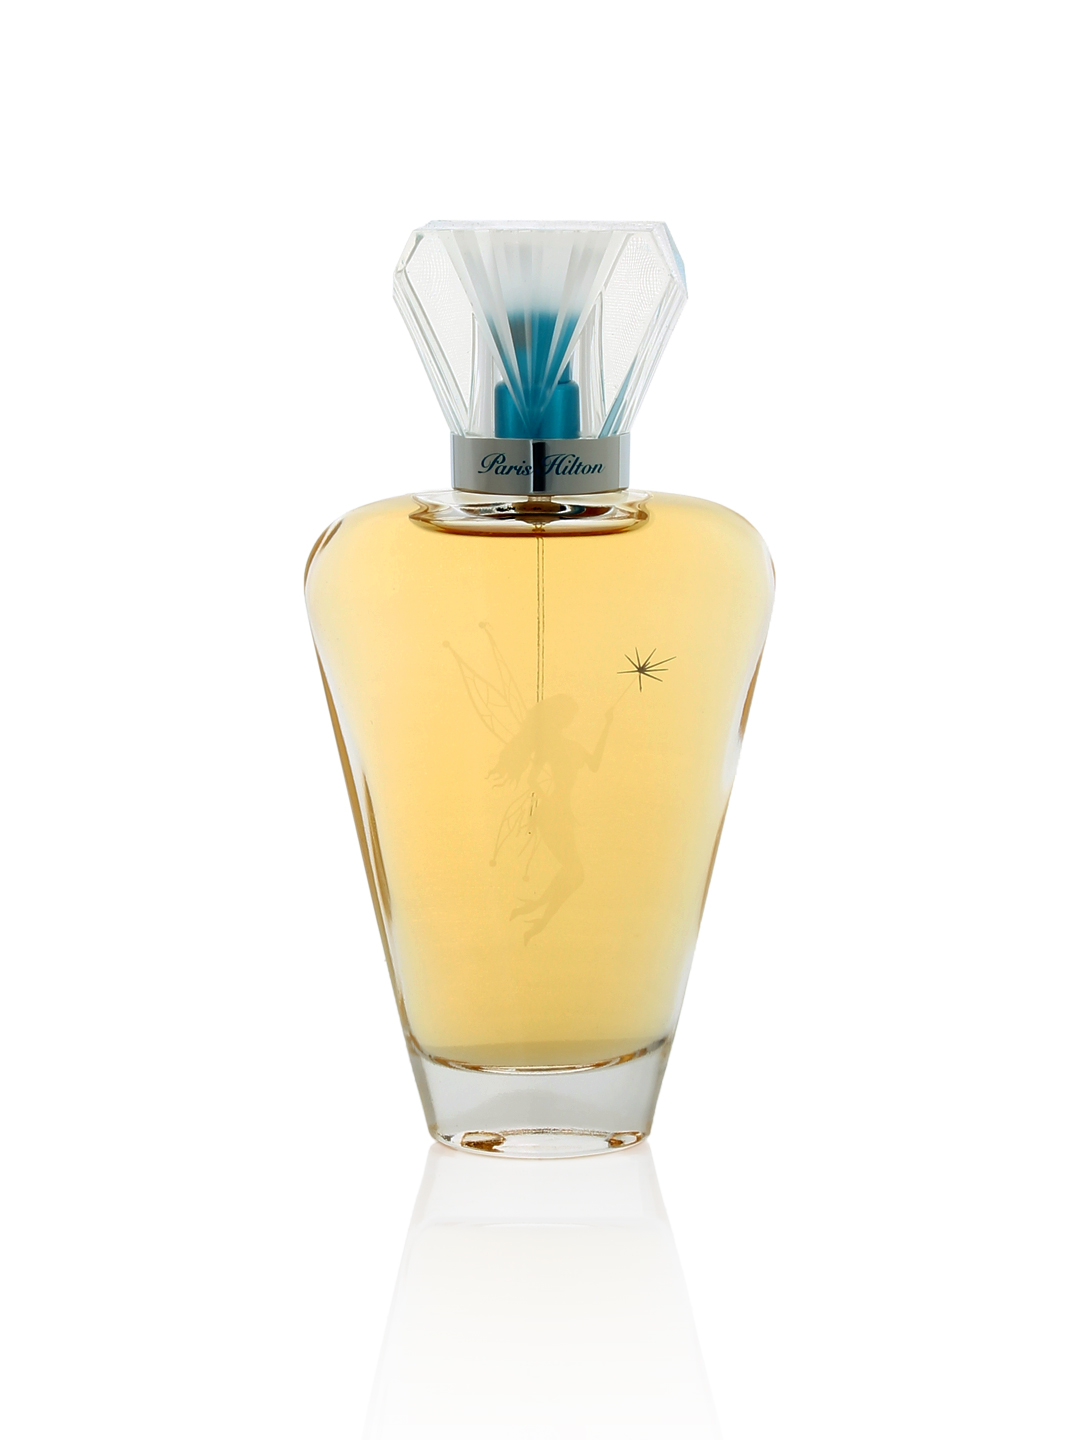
Paris Hilton Women Fairy Dust Perfume
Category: Personal Care / Fragrance / Perfume and Body Mist
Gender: Women
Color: Blue
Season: Spring 2017
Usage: Casual